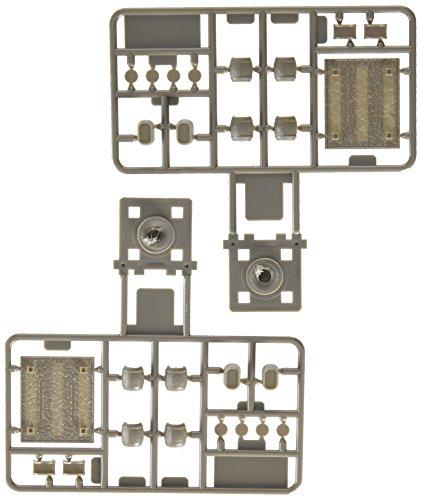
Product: Faller 272912 4 Barrels and 4 tubs N Scale Scenery and Accessories
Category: Toys & Games | Hobbies | Trains & Accessories | Accessories | Buildings & Structures
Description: Designed for model builders and collectors over the age of 1633.
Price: $5.09